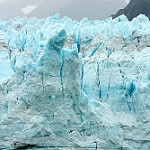
Label: glacier